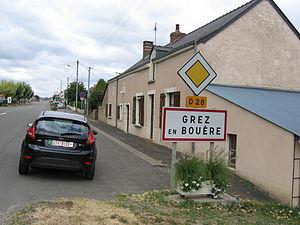
Grez-en-Bouère est une commune française, située dans le département de la Mayenne en région Pays de la Loire, peuplée de 1 011 habitants.